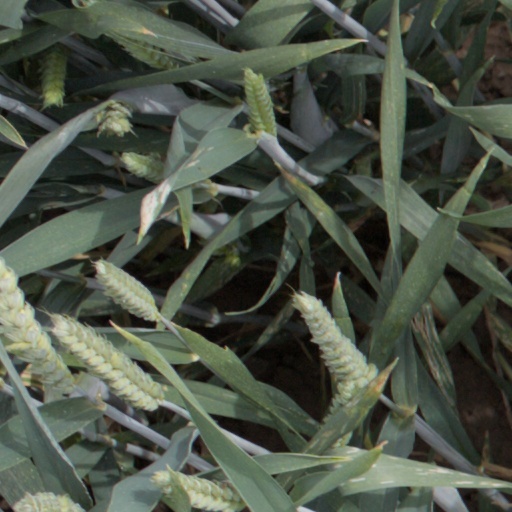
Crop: wheat